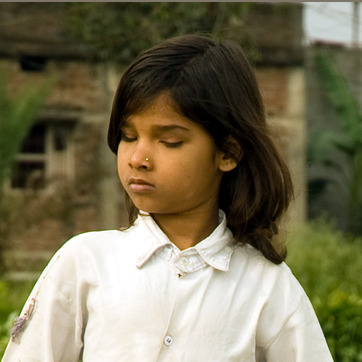
Material: skin